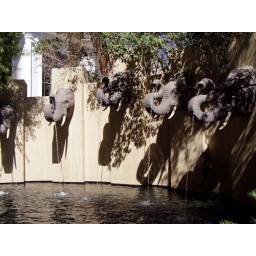
Mandalay Bay's pool is actually a huge artificial beach. These are some elephant fountains in said artificial beach area.